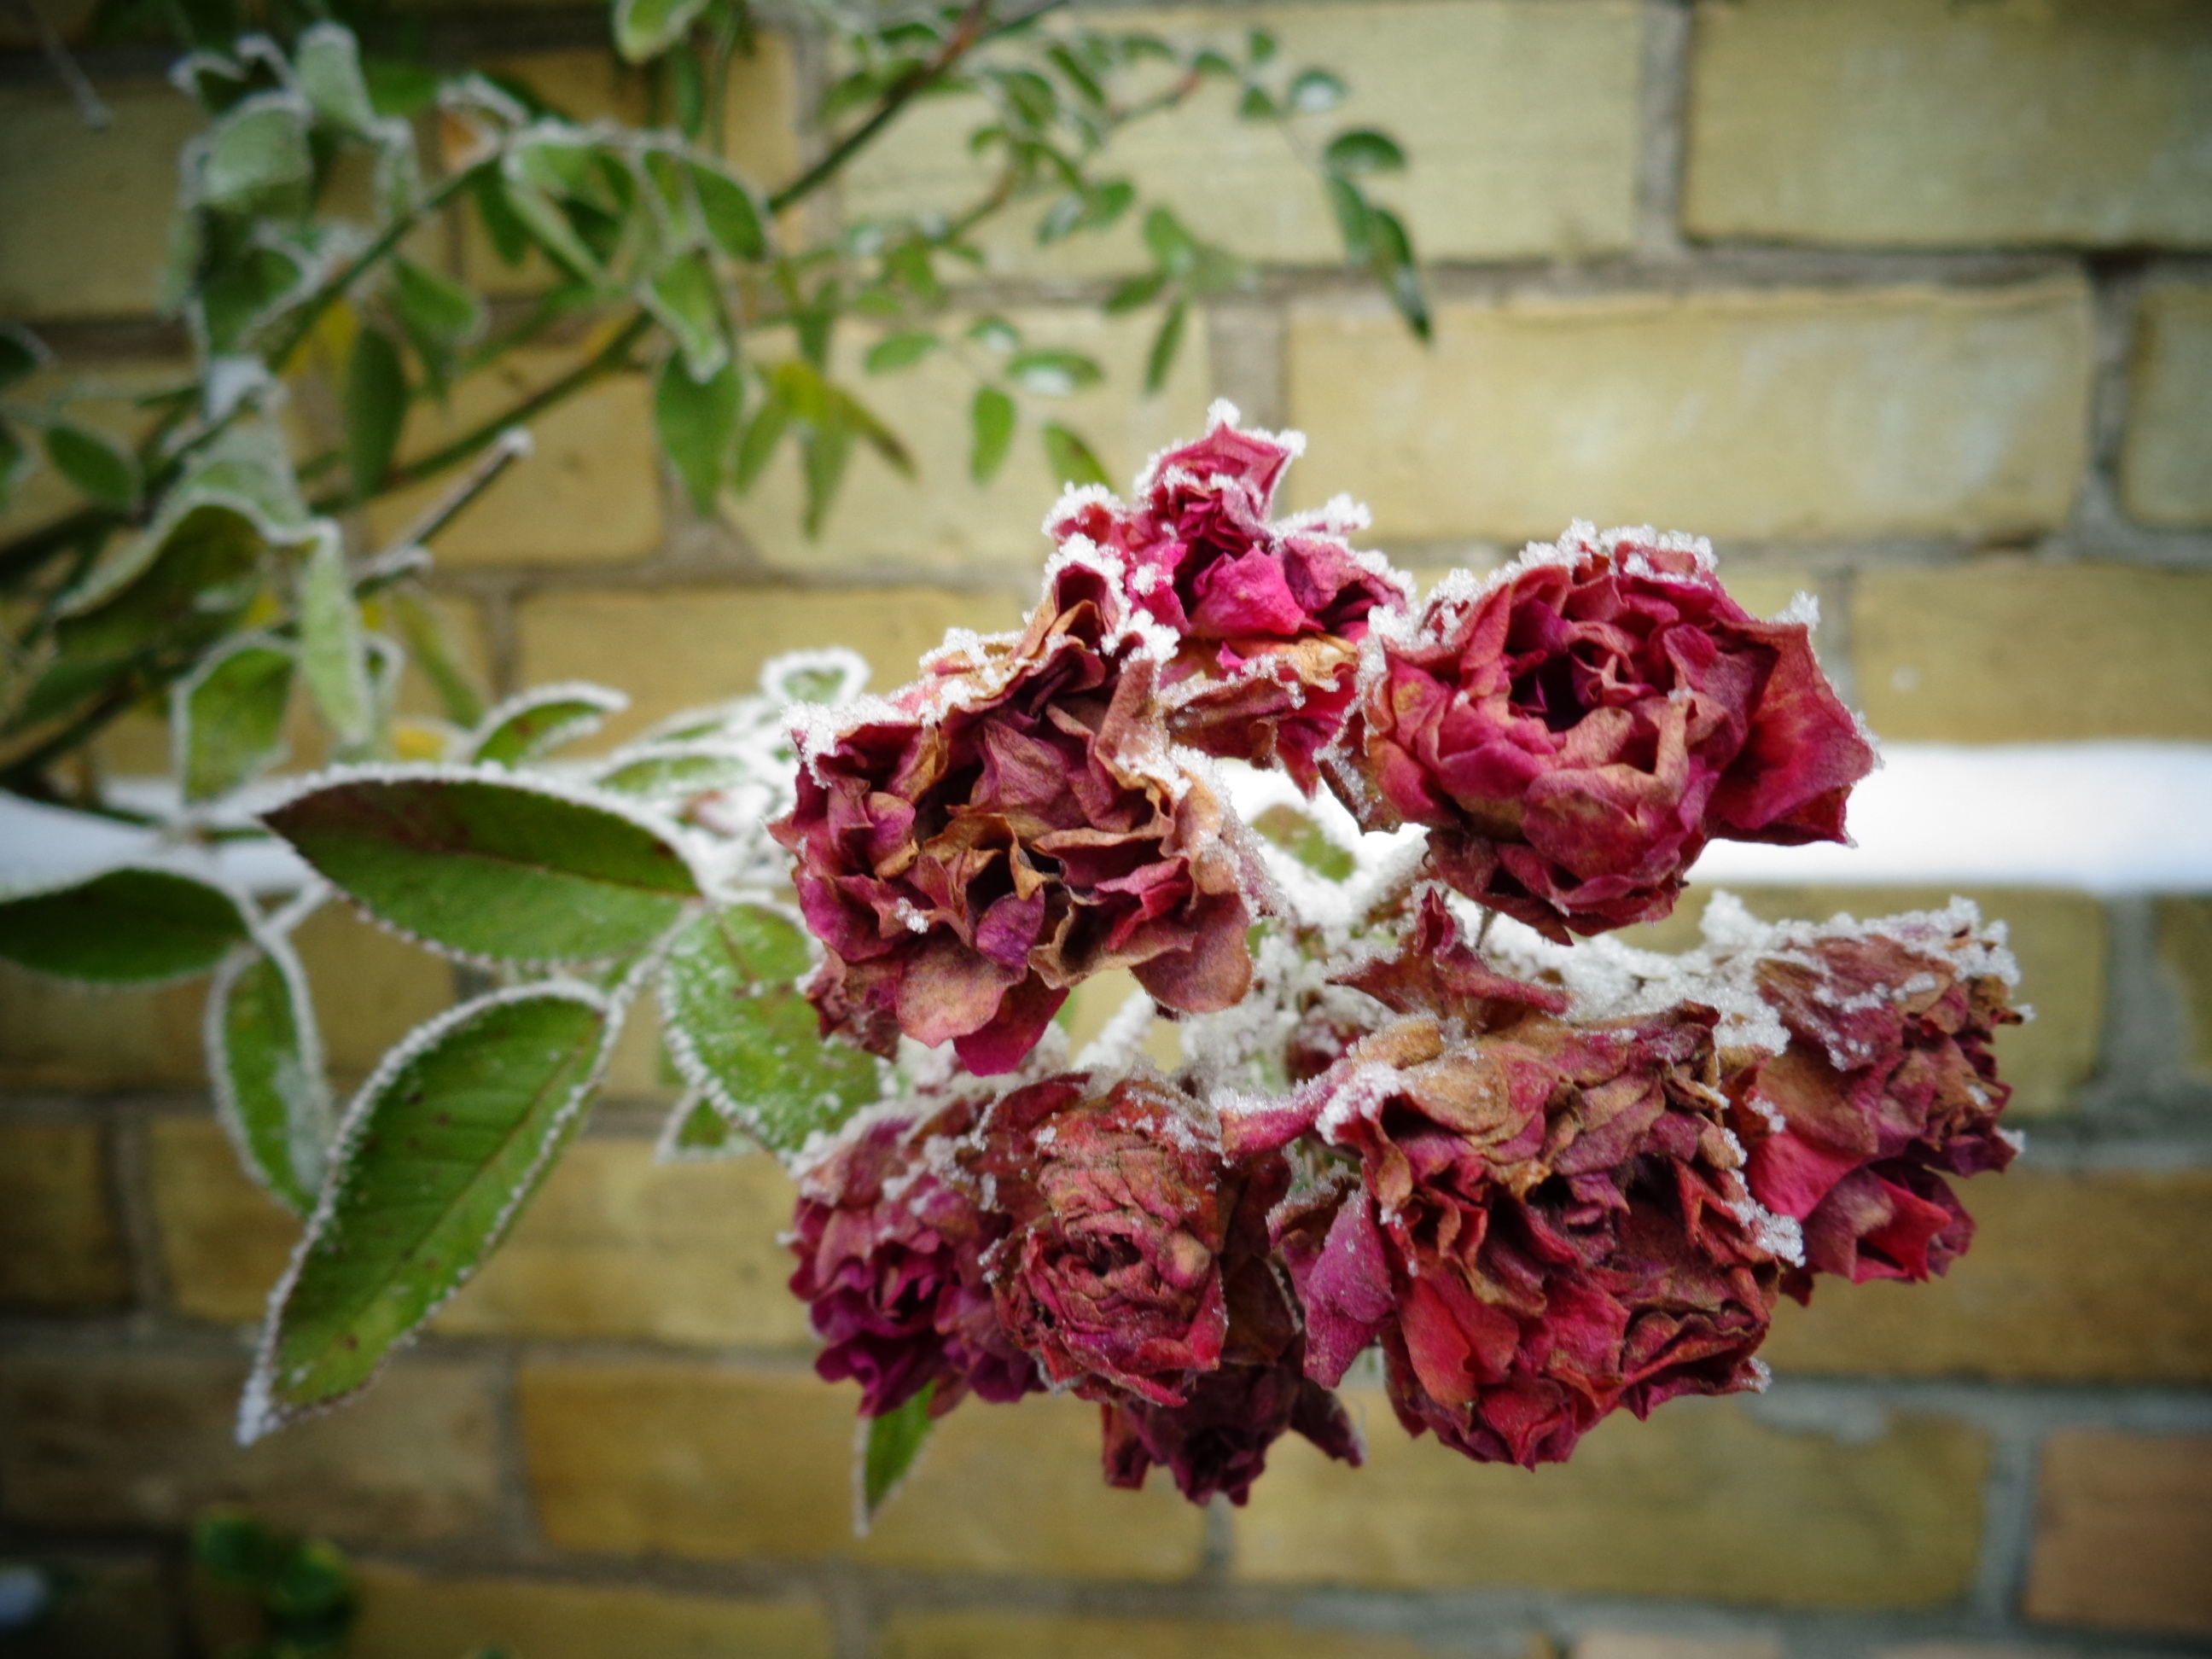
blossom, snow, cold, winter, plant, fruit, leaf, flower, petal, bloom, frost, ice, food, red, produce, frozen, garden, pink, flora, roses, petals, ontario, floristry, chilly, flowering plant, flower bouquet, floral design, land plant, flower arranging